Plaza San Martín, Lima

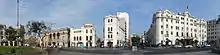
Hotel Bolivar (on the right side)

The construction of the buildings that surrounded the plaza occurred at a gradual pace. The Colón Theater and the Giacoletti Building were the first structures to be built and were erected in 1914 before the construction of the plaza. The other buildings were later built in three stages. The Hotel Bolivar was built in 1924 and was designed by Rafael Marquina, located next to the Lamp of the Three Graces, a 19th century fixture that was moved to the square in 1915. The Zela and Pumacahua arcades were built during the second stage in 1926 and also were designed by Rafael Marquina. The "Club Nacional" was built in 1929 by Ricardo de Jaxa Malachowski and Enrique Bianchi. In the third and final stage of the project from 1935-1945 the remaining flanks of the plaza were built up with the construction of the Cine Metro, Fénix, Boza, and Sudamérica buildings which were built in the "Neocolonial" style (similar to the Spanish Colonial Revival architecture).